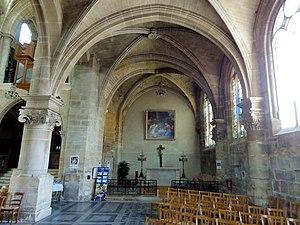
Intérieur de l'église - voir titre.
L'église Saint-Germain est une église catholique paroissiale située à Andrésy, dans les Yvelines, en France. Son noyau est un édifice gothique de plan allongé, avec un vaisseau central avec triforium et fenêtres hautes, et deux bas-côtés, le tout voûté d'ogives, et se terminant par un chevet plat. Hormis sa grande fenêtre du chevet, qui fut aménagée après coup, la période de construction de cette église de dimensions considérables et de belle facture peut être située entre la fin du XIIᵉ et le premier quart du XIIIᵉ siècle. Comme la plupart des grandes églises de la région, elle subit des modifications de structure après la guerre de Cent Ans. À partir de 1517, la moitié orientale du bas-côté sud est reconstruite, et munie de quatre petites chapelles rectangulaires, le tout dans le style gothique flamboyant. Une génération plus tard, sous le règne de François 1ᵉʳ, un agrandissement de plus grande envergure est entrepris du côté nord. Pour l'adjonction d'un vaste collatéral, presque aussi large que la nef et son bas-côté sud réunis, l'ancien bas-côté nord est démoli, et l'élévation septentrionale du vaisseau central est successivement reprise en sous-œuvre.